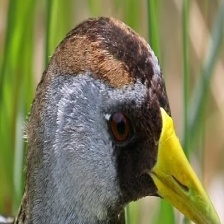
Species: SORA
Scientific name: PORZANA CAROLINA
ImageNet parent category: european_gallinule